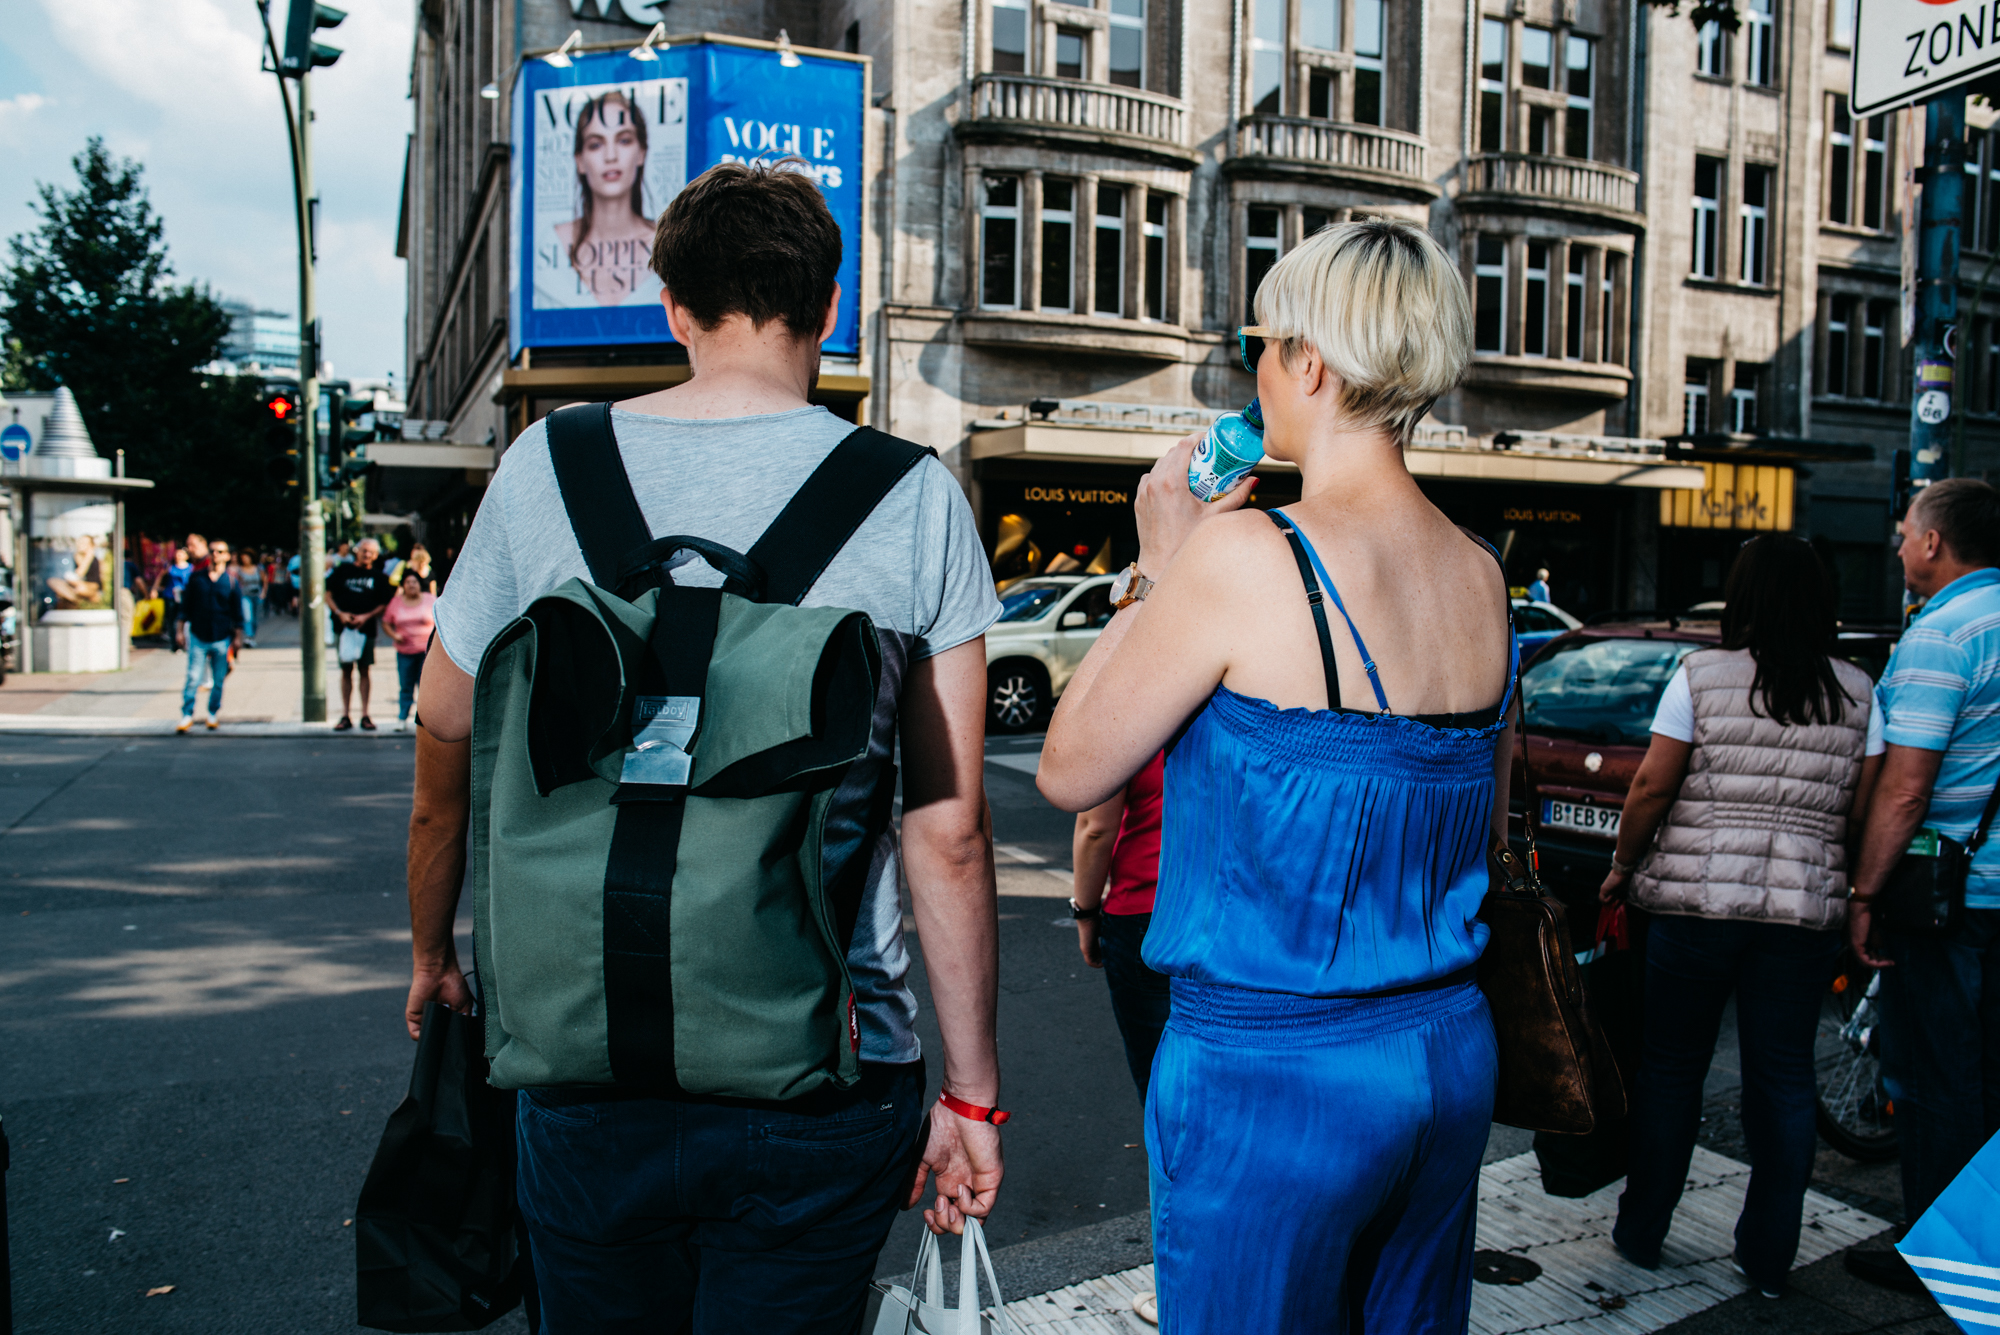
road, street, crowd, blue, clothing, festival, costume